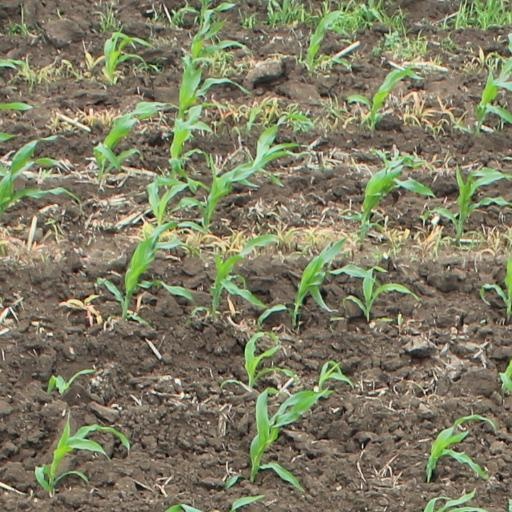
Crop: maize; corn